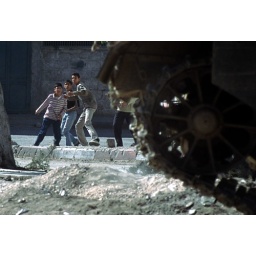
These teenage boys took it in turns to throw stones at a nearby tank...